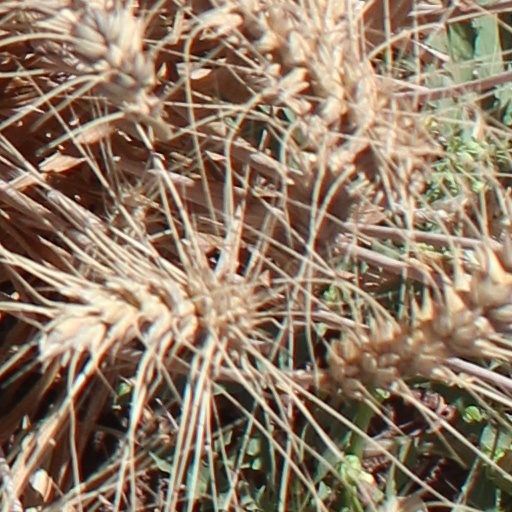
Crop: wheat